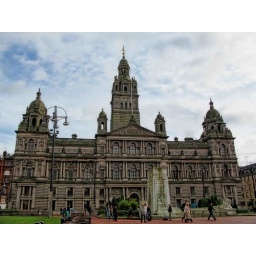
this square is just outside of the queens street train station in glasgow, scotland...the name of the square escapes me..